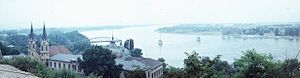
Mária Valéria-broen
Broen i 1969, hvor der mangler tre brofag
Mária Valéria-broen er en bro over floden Donau, som forbinder byerne Esztergom i Ungarn og Štúrovo i Slovakiet. Broen er ca 500 meter lang og er opkaldt efter ærkehertuginde Marie Valerie af Østrig, datter af kejser Franz Joseph 1. og kejserinde Elisabeth af Østrig-Ungarn.